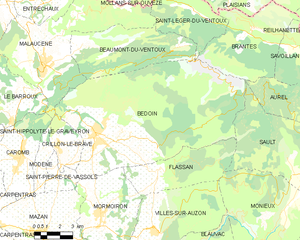
Carte des communes françaises Bédoin